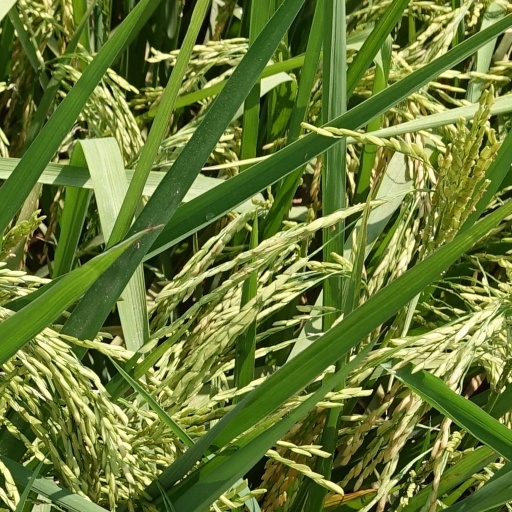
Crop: rice